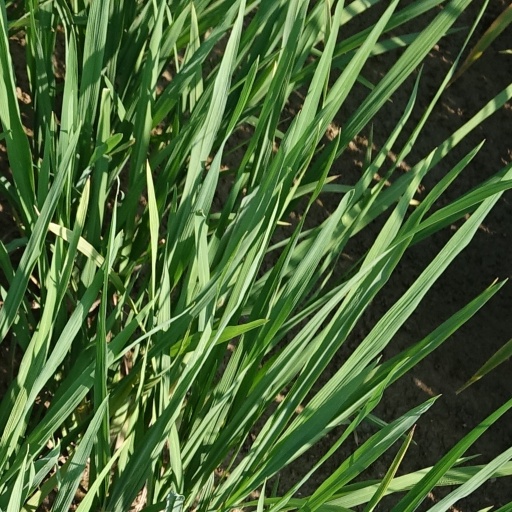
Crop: rice